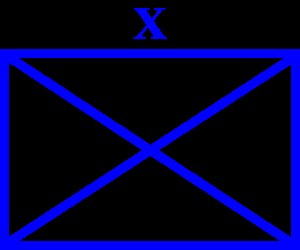
Brigade
På et stabskort markeres en brigade med et kryds over rektanglet, samt eventuelt dens nummer og/eller navn på venstre side
En brigade er en hærafdeling.